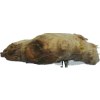
Label: ginger